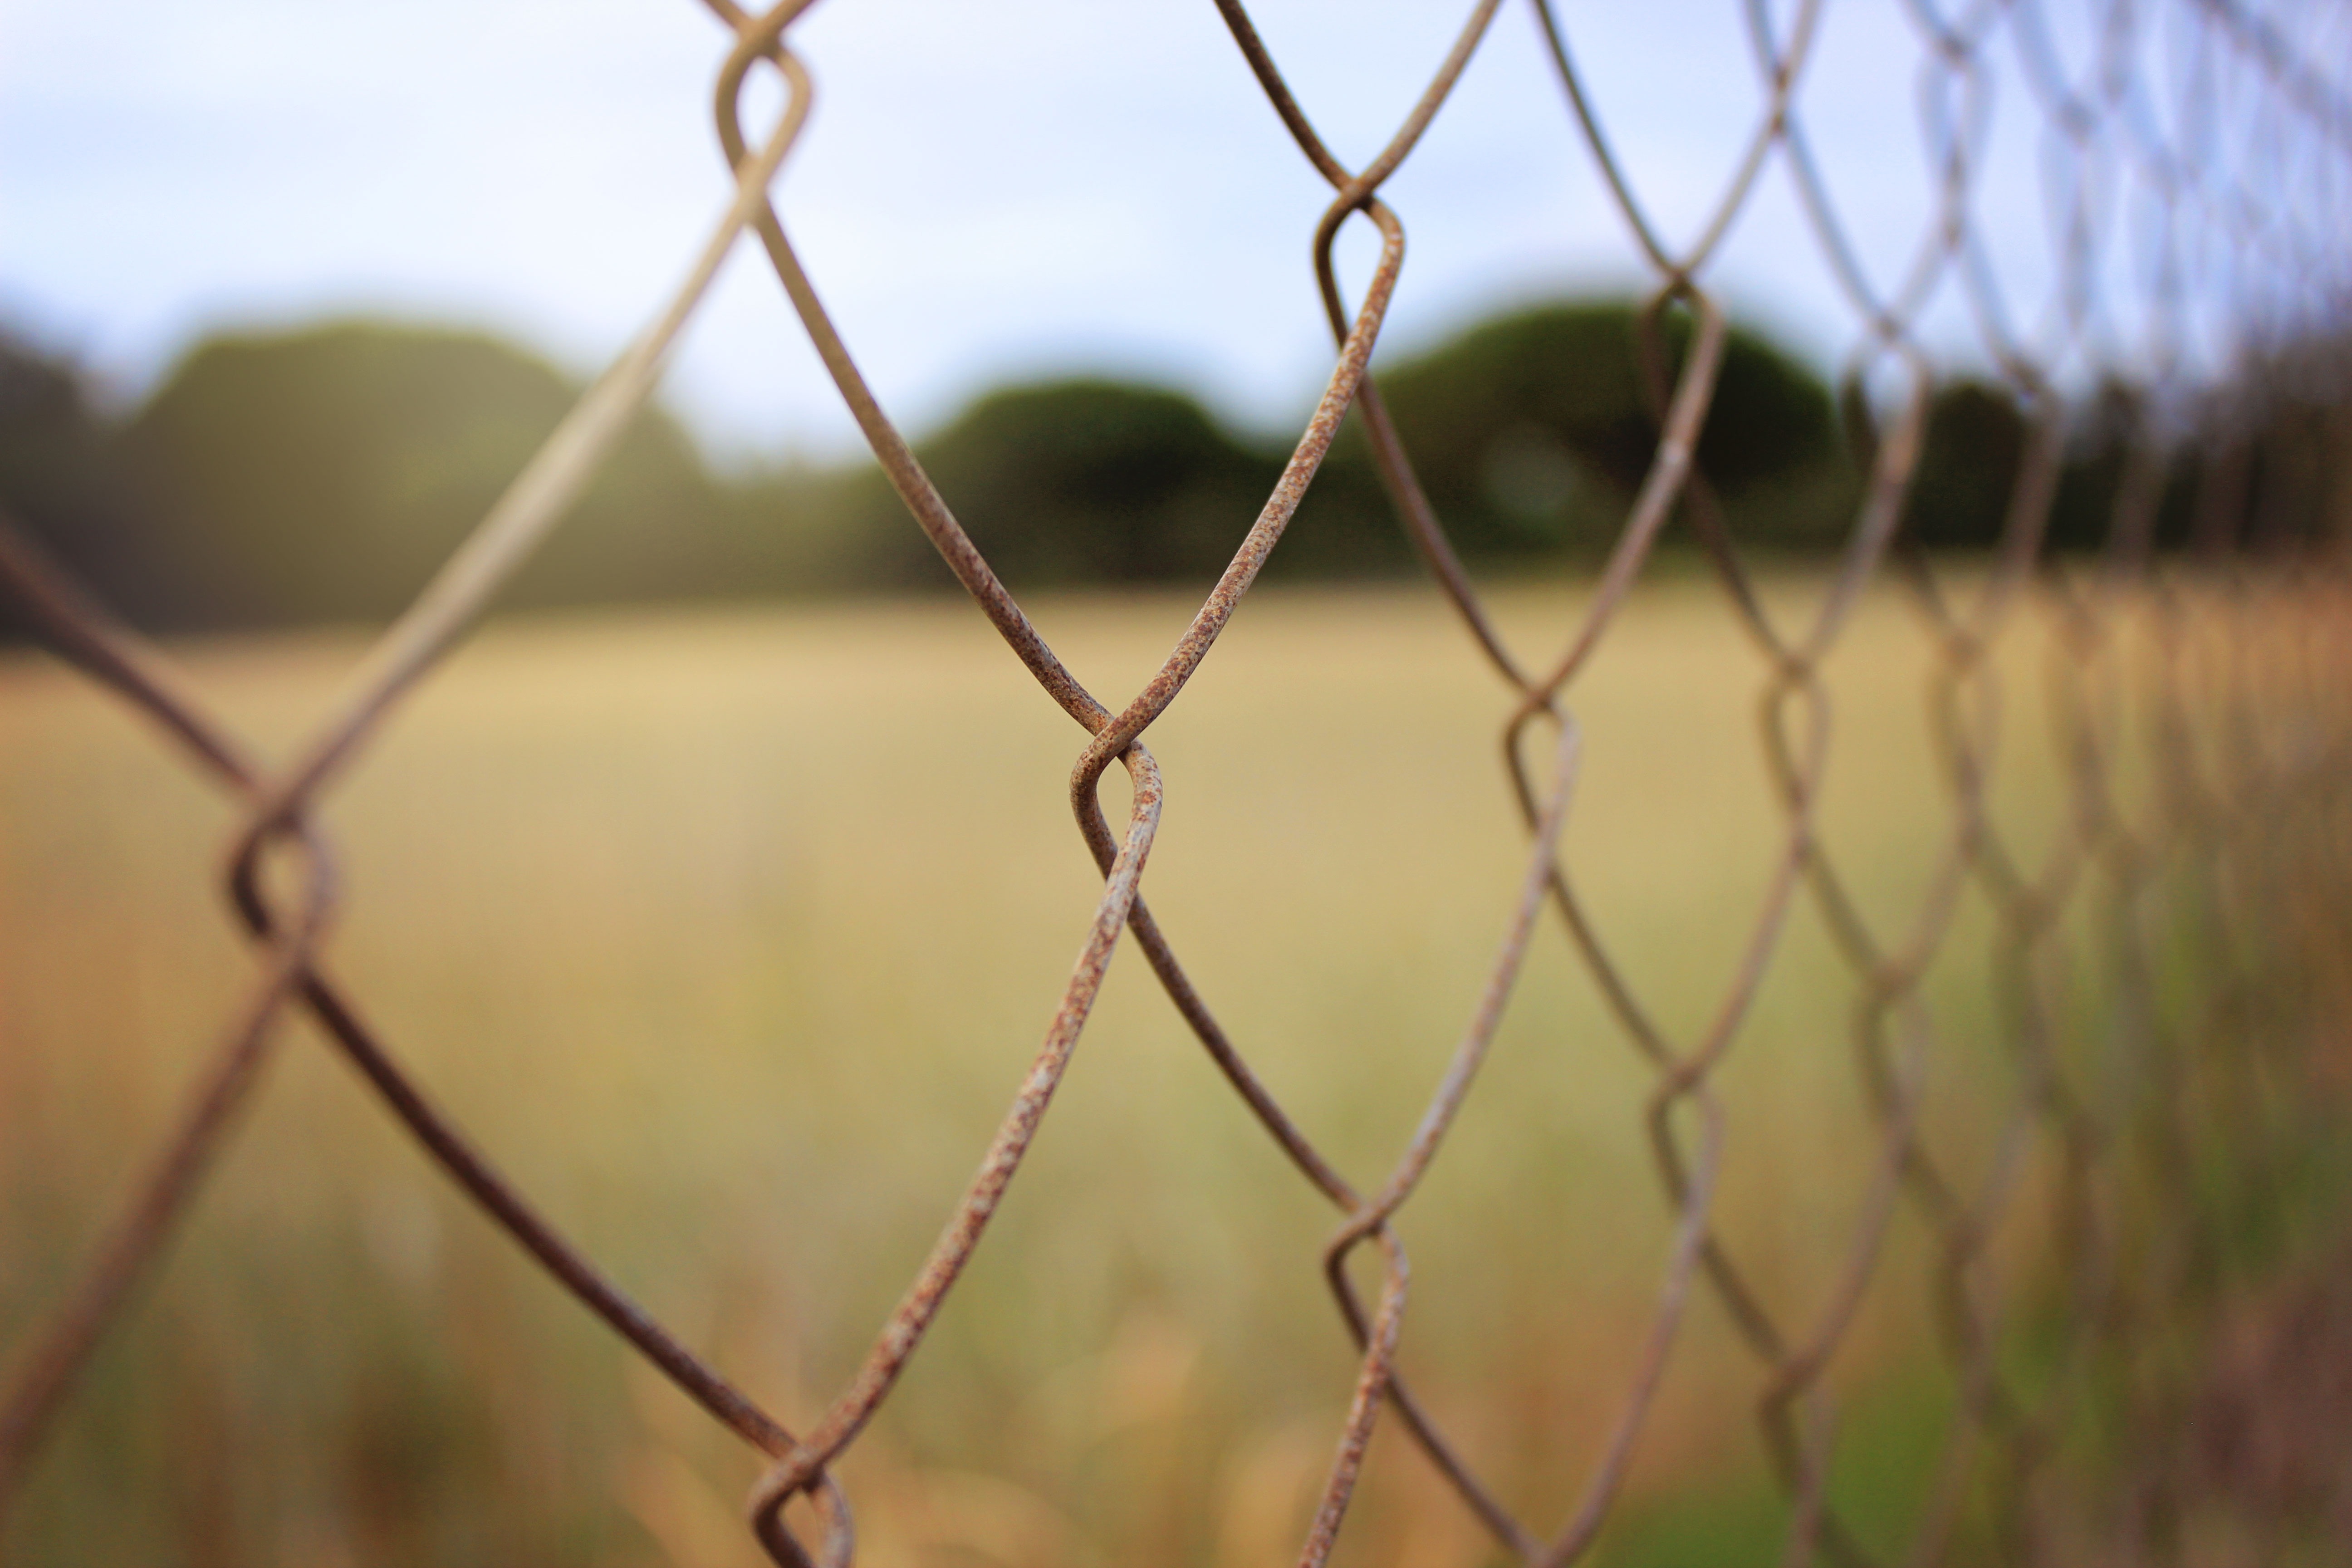
tree, nature, grass, branch, light, fence, plant, photography, sunlight, morning, leaf, flower, rural, green, autumn, yellow, flora, season, twig, close up, macro photography, grass family, plant stem, woody plant, thorns spines and prickles